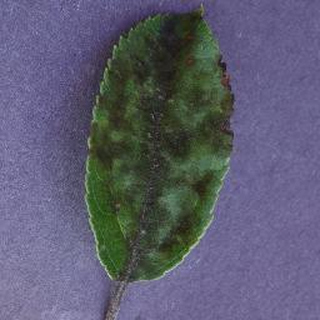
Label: apple_apple_scab